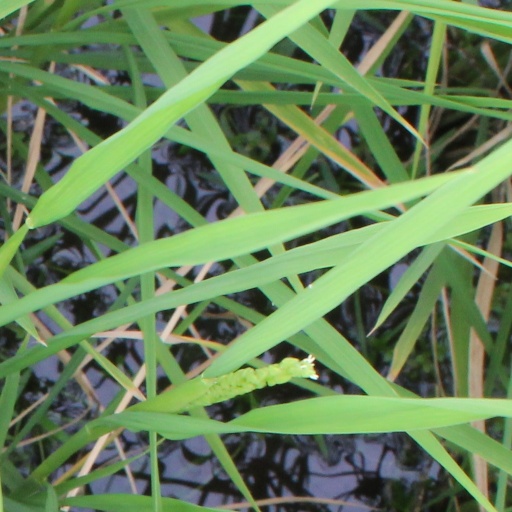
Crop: rice